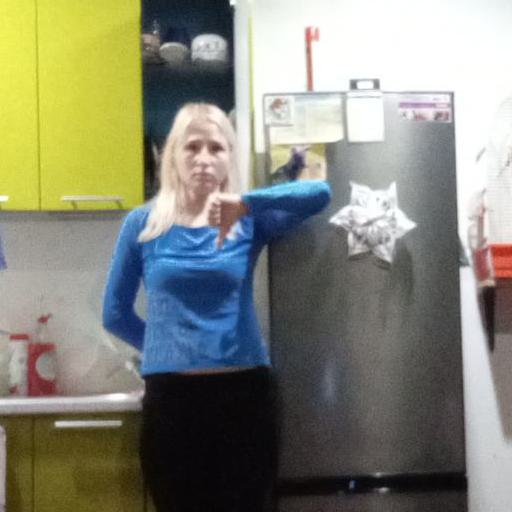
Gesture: dislike